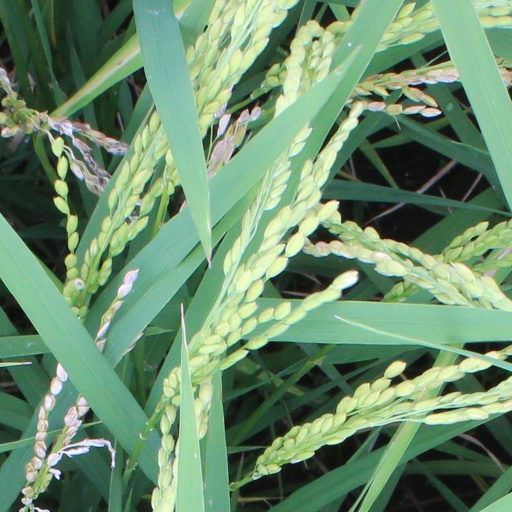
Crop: rice